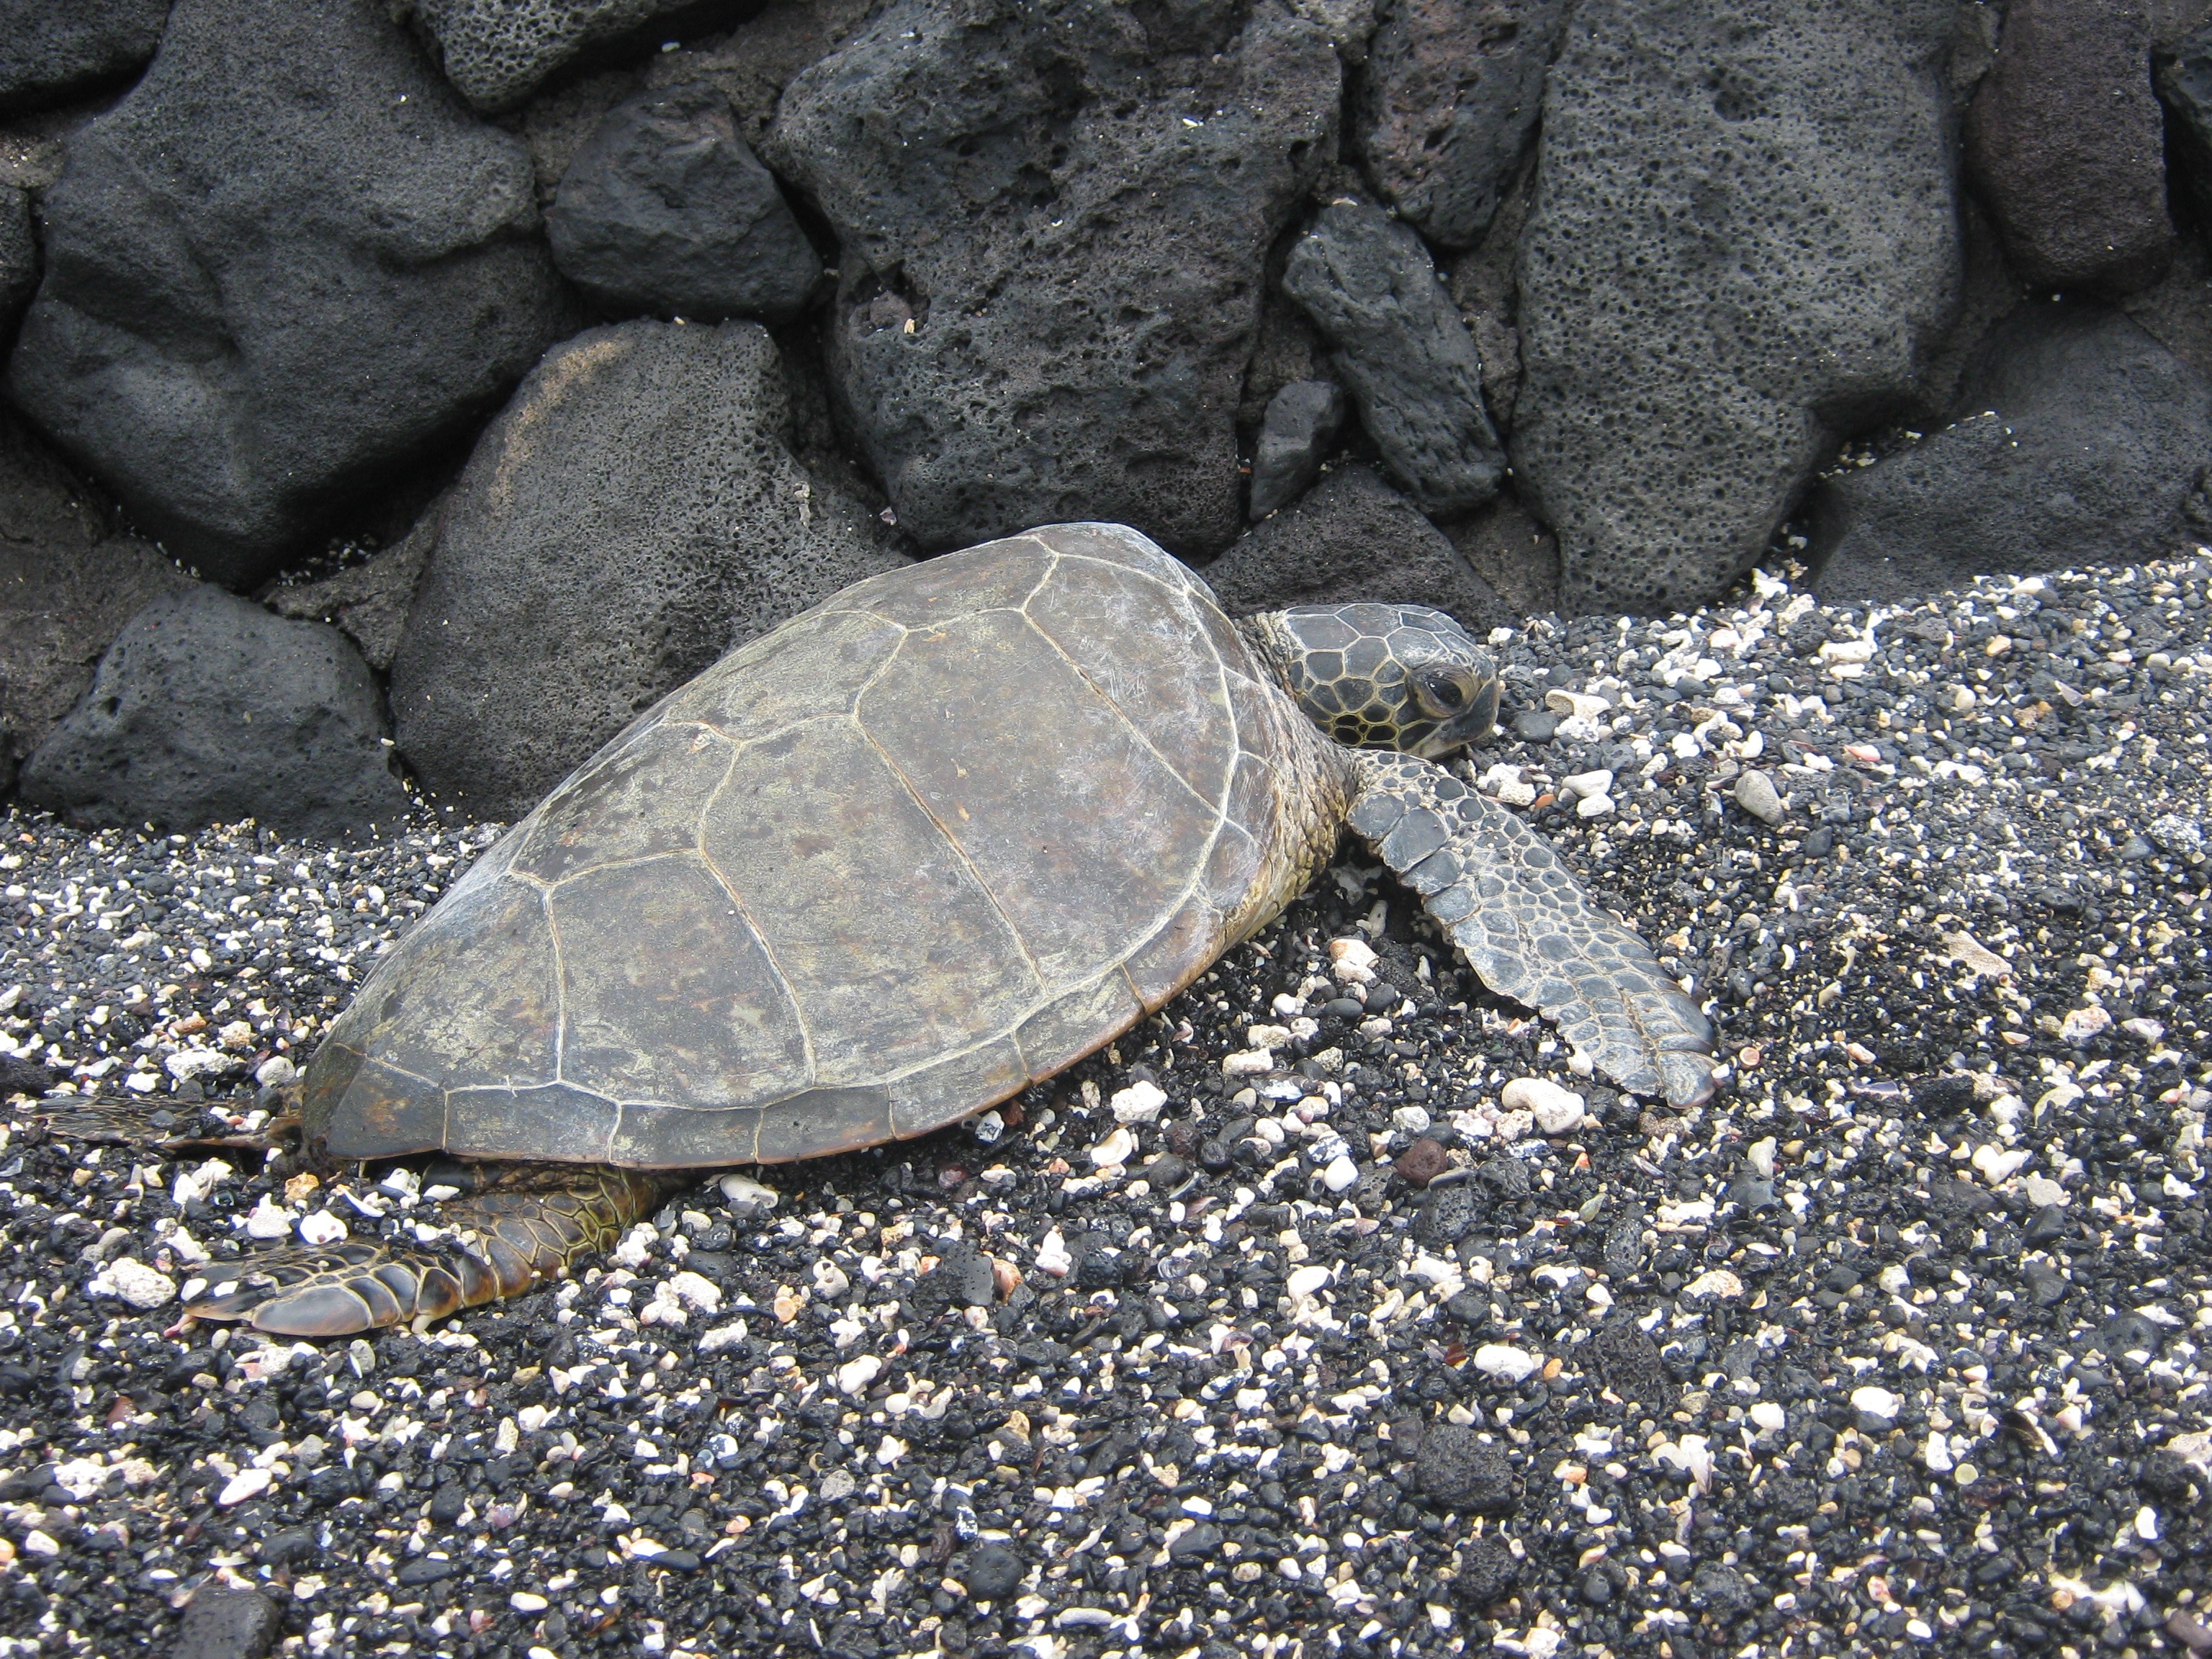
beach, animal, wildlife, turtle, sea turtle, reptile, hawaii, fauna, vertebrate, common snapping turtle, emydidae, big iland